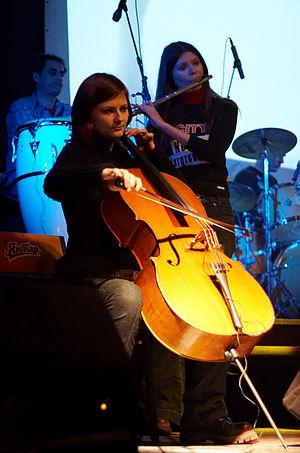
Flëur est un groupe de heavenly voices ukrainien, originaire de Odessa. Le groupe se sépare en 2017.